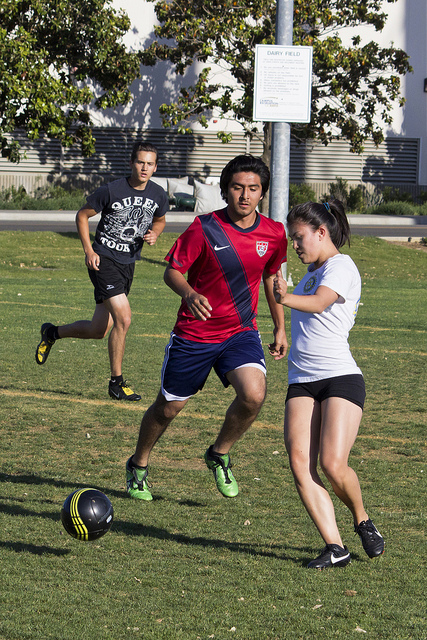
một cậu bé và cô gái đang ganh đua cho quả bóng đá